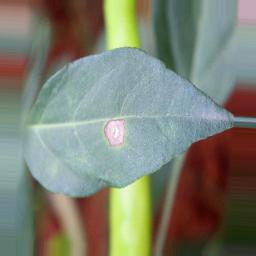
Label: cercospora